The Fighting Edge

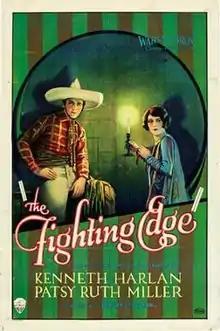
Theatrical release poster

The Fighting Edge is a 1926 American silent action film directed by Henry Lehrman and written by Edward T. Lowe Jr. and Jack Wagner. It is based on the 1922 novel "The Fighting Edge" by William MacLeod Raine. The film stars Kenneth Harlan, Patsy Ruth Miller, David Kirby, Heinie Conklin, Pat Hartigan, and Lew Harvey. The film was released by Warner Bros. on January 8, 1926.